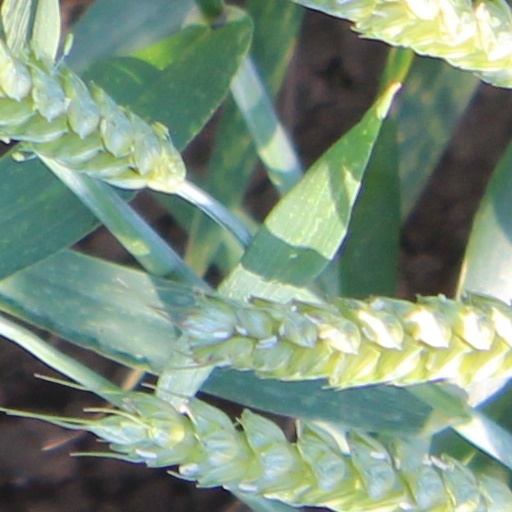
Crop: wheat